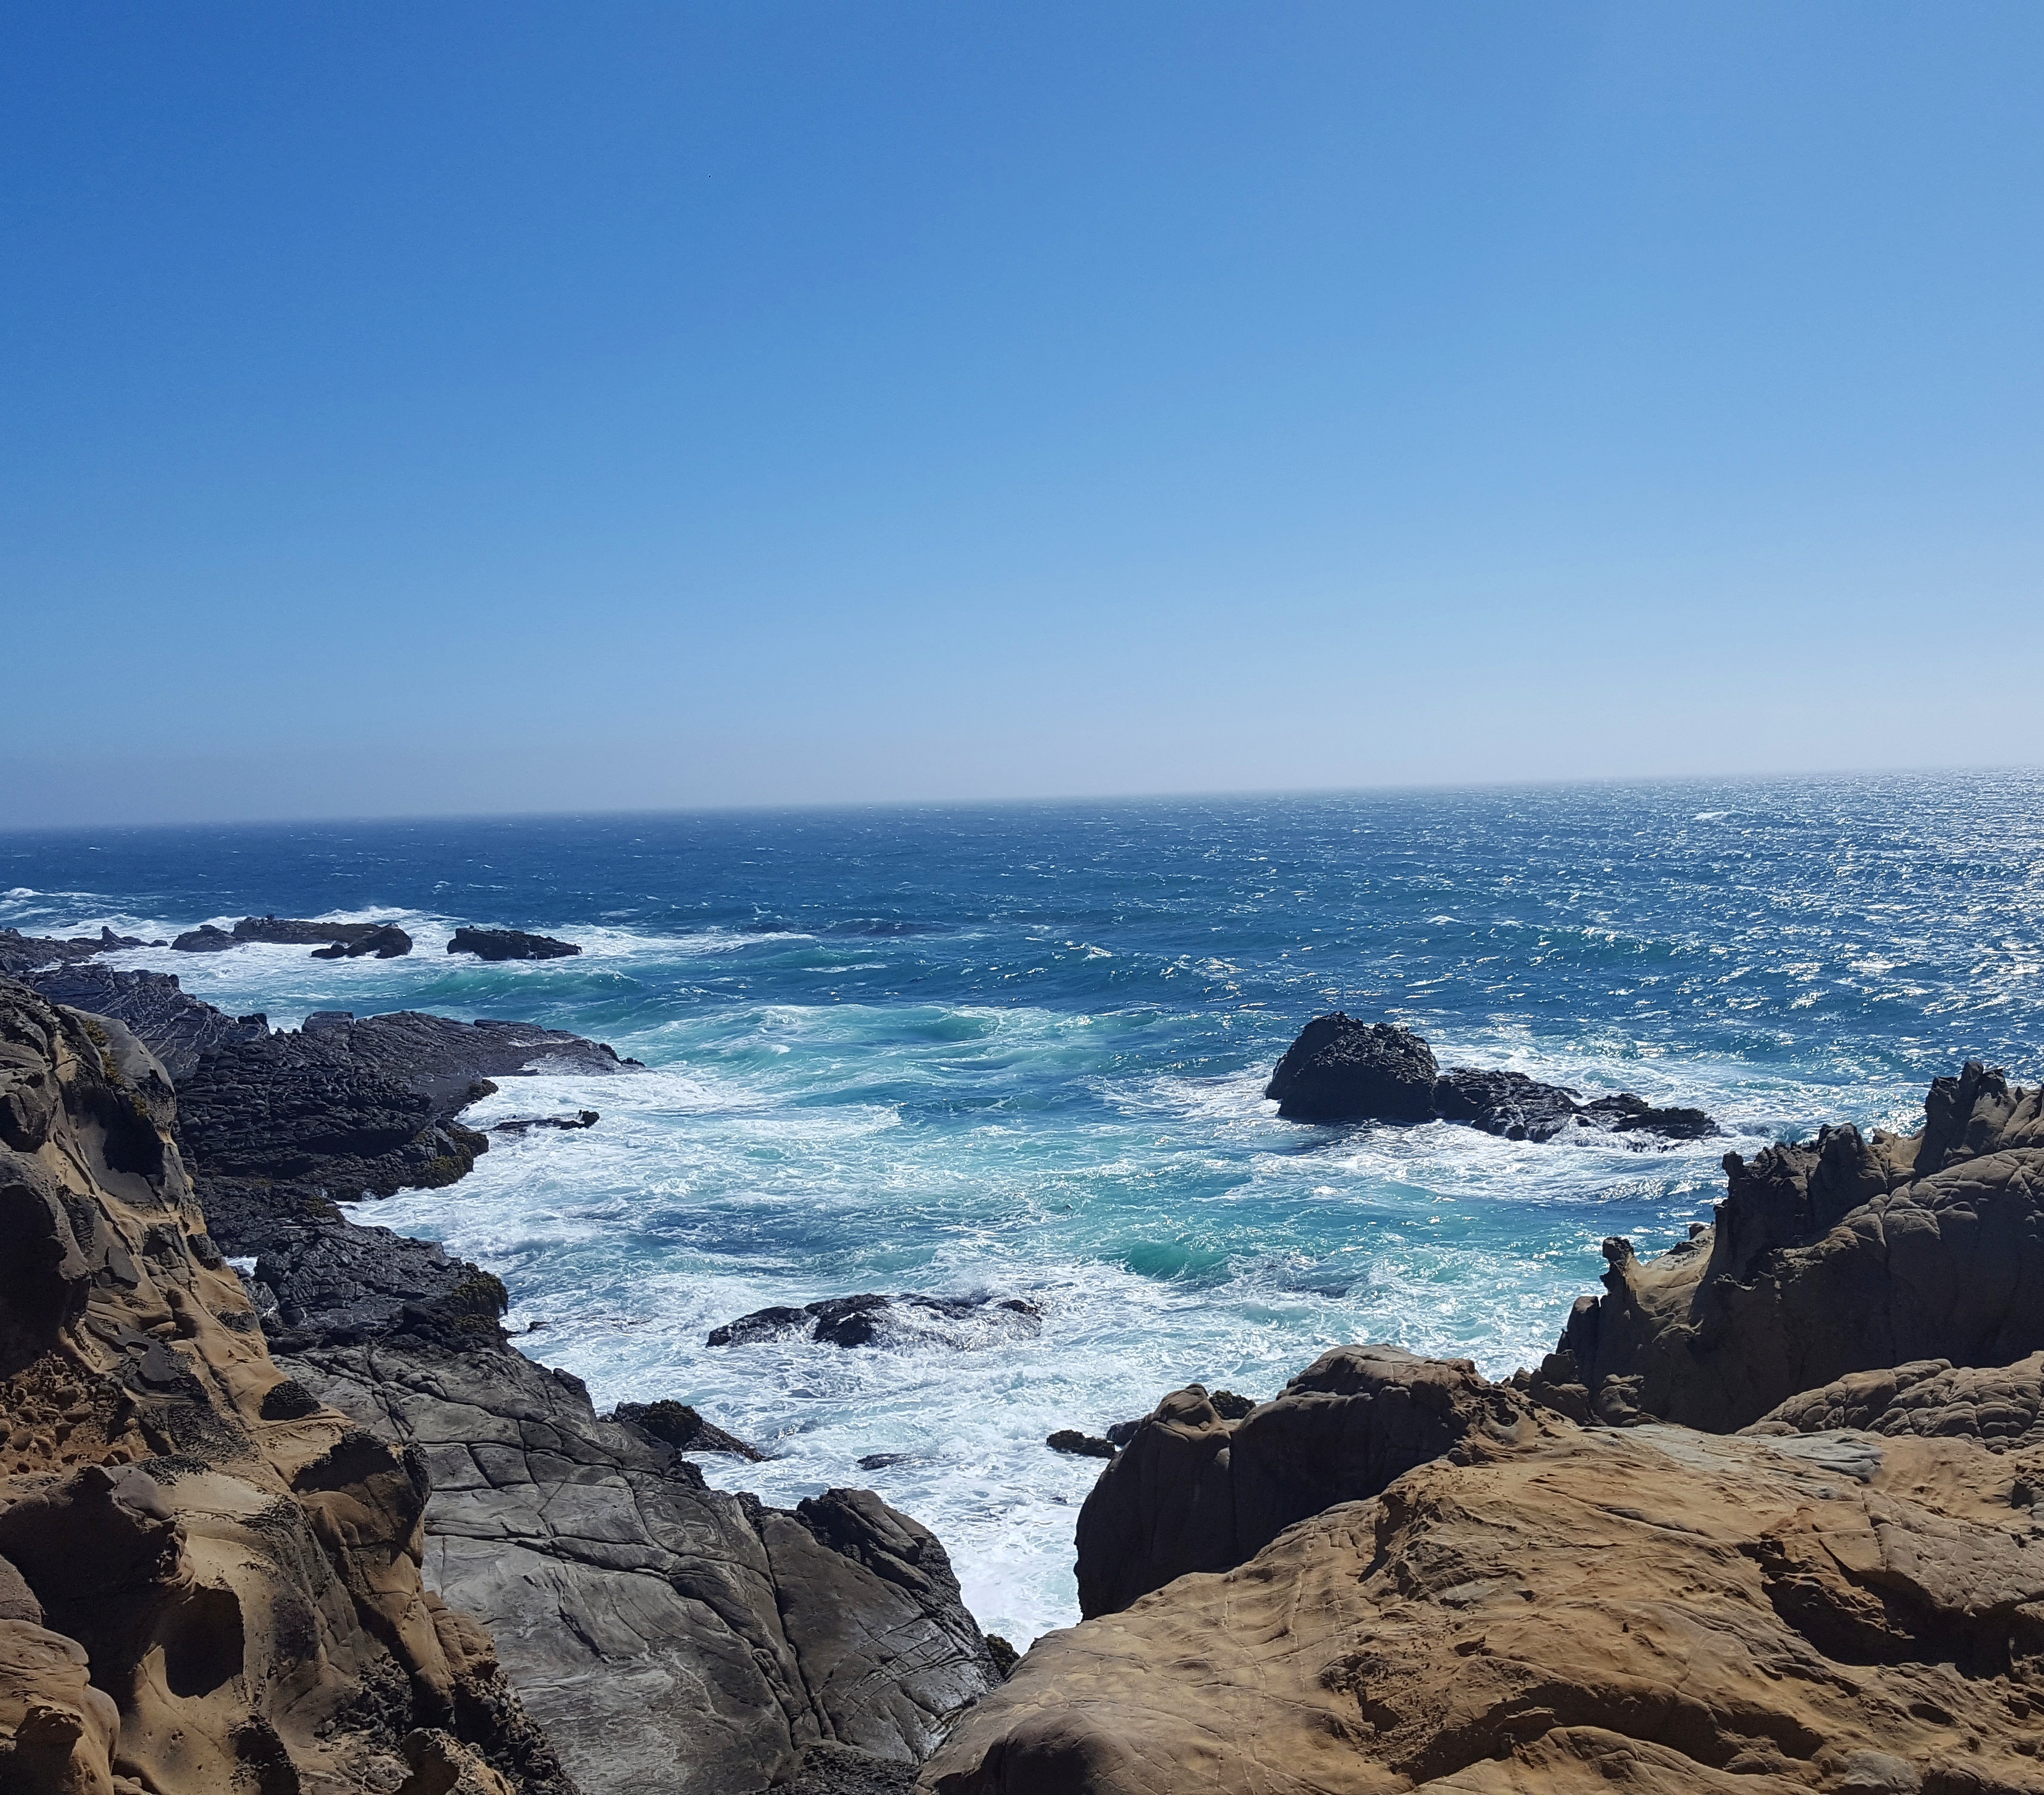
beach, landscape, sea, coast, water, nature, rock, ocean, horizon, sky, shore, wave, summer, vacation, cliff, cove, tower, bay, stack, terrain, california, body of water, blue sky, headland, holidays, mar, agua, cape, islet, orla, ceu, beira mar, landform, caliph, maresia, stump beach, wind wave